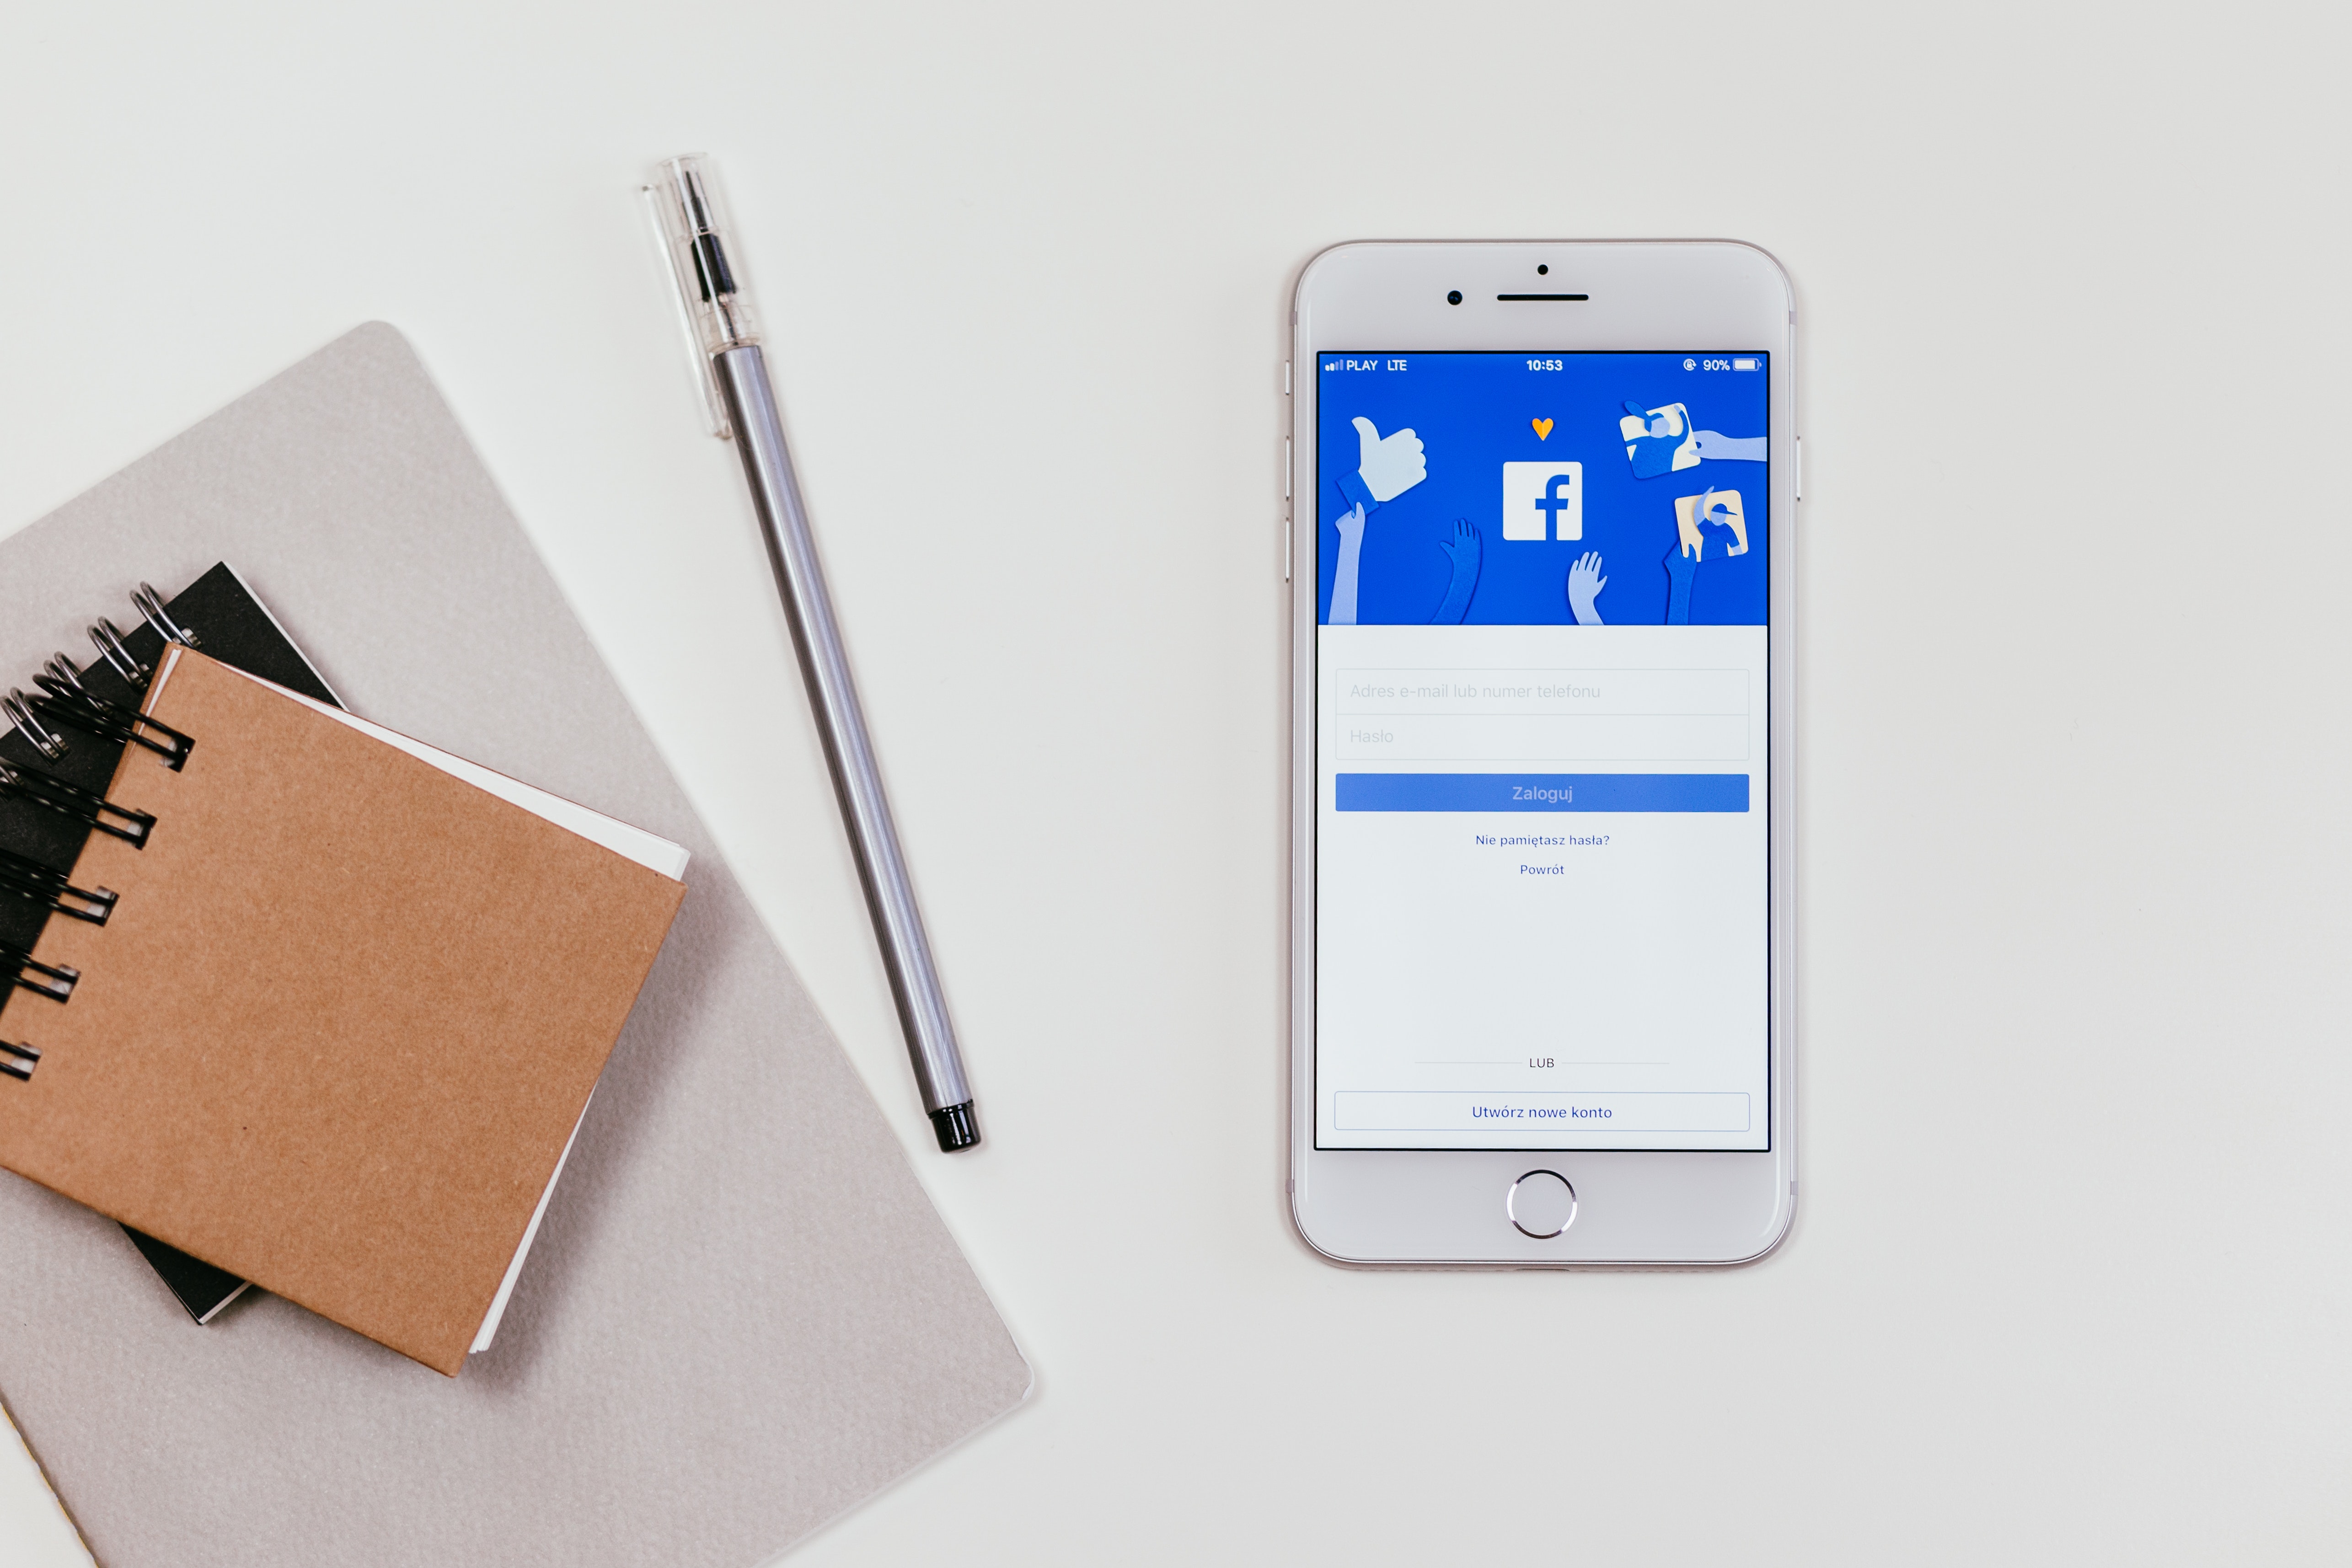
gadget, product, technology, electronic device, communication device, mobile phone, portable communications device, design, smartphone, font, iphone, brand